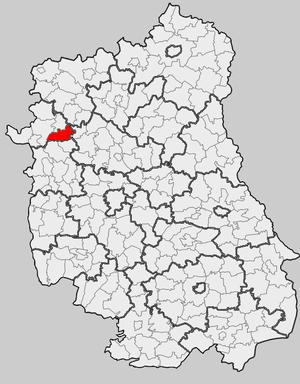
Ułęż est une gmina rurale du powiat de Ryki, dans la Voïvodie de Lublin, dans l'est de la Pologne.